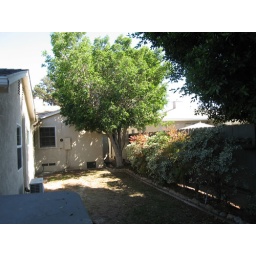
Backyard around the corner from the patio and back doors. This is where the master bedroom window overlooks the backyard.